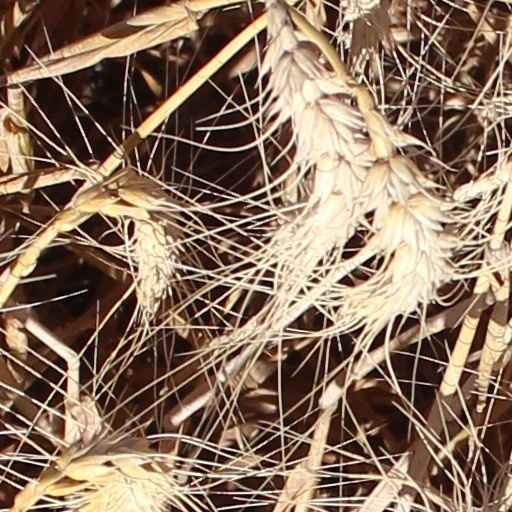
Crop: wheat